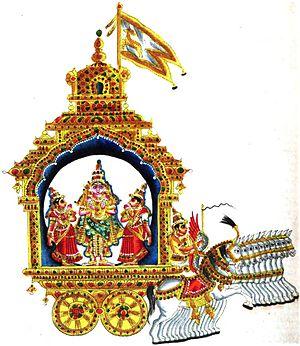
Un cheval ailé est un cheval possédant une paire d'ailes, généralement à plumes et inspirées de celles des oiseaux. Cette forme fantastique et imaginaire du cheval est présente depuis la plus haute Antiquité dans l'art et les récits de mythes, de légendes, différentes religions, et les traditions du folklore populaire. Originaire du Proche-Orient ancien, le cheval ailé arrive en Europe avec le Pégase de la mythologie grecque. Il est très présent dans la mythologie arabe, et en Inde, tant dans les traditions hindouistes que le bouddhisme. Il est attesté en Chine, chez les Étrusques, en France dans le folklore du Jura, en Corée avec Chollima, en Afrique et en Amérique du Nord.
Dans l'hindouisme, Chandra appelé aussi Chandramas est une divinité lunaire. Le nom du dieu védique Soma, qui avait ses propres caractéristiques, désignera celui-ci par la suite. Chandra est aussi une des neuf planètes déifiées et le dirigeant des étoiles.